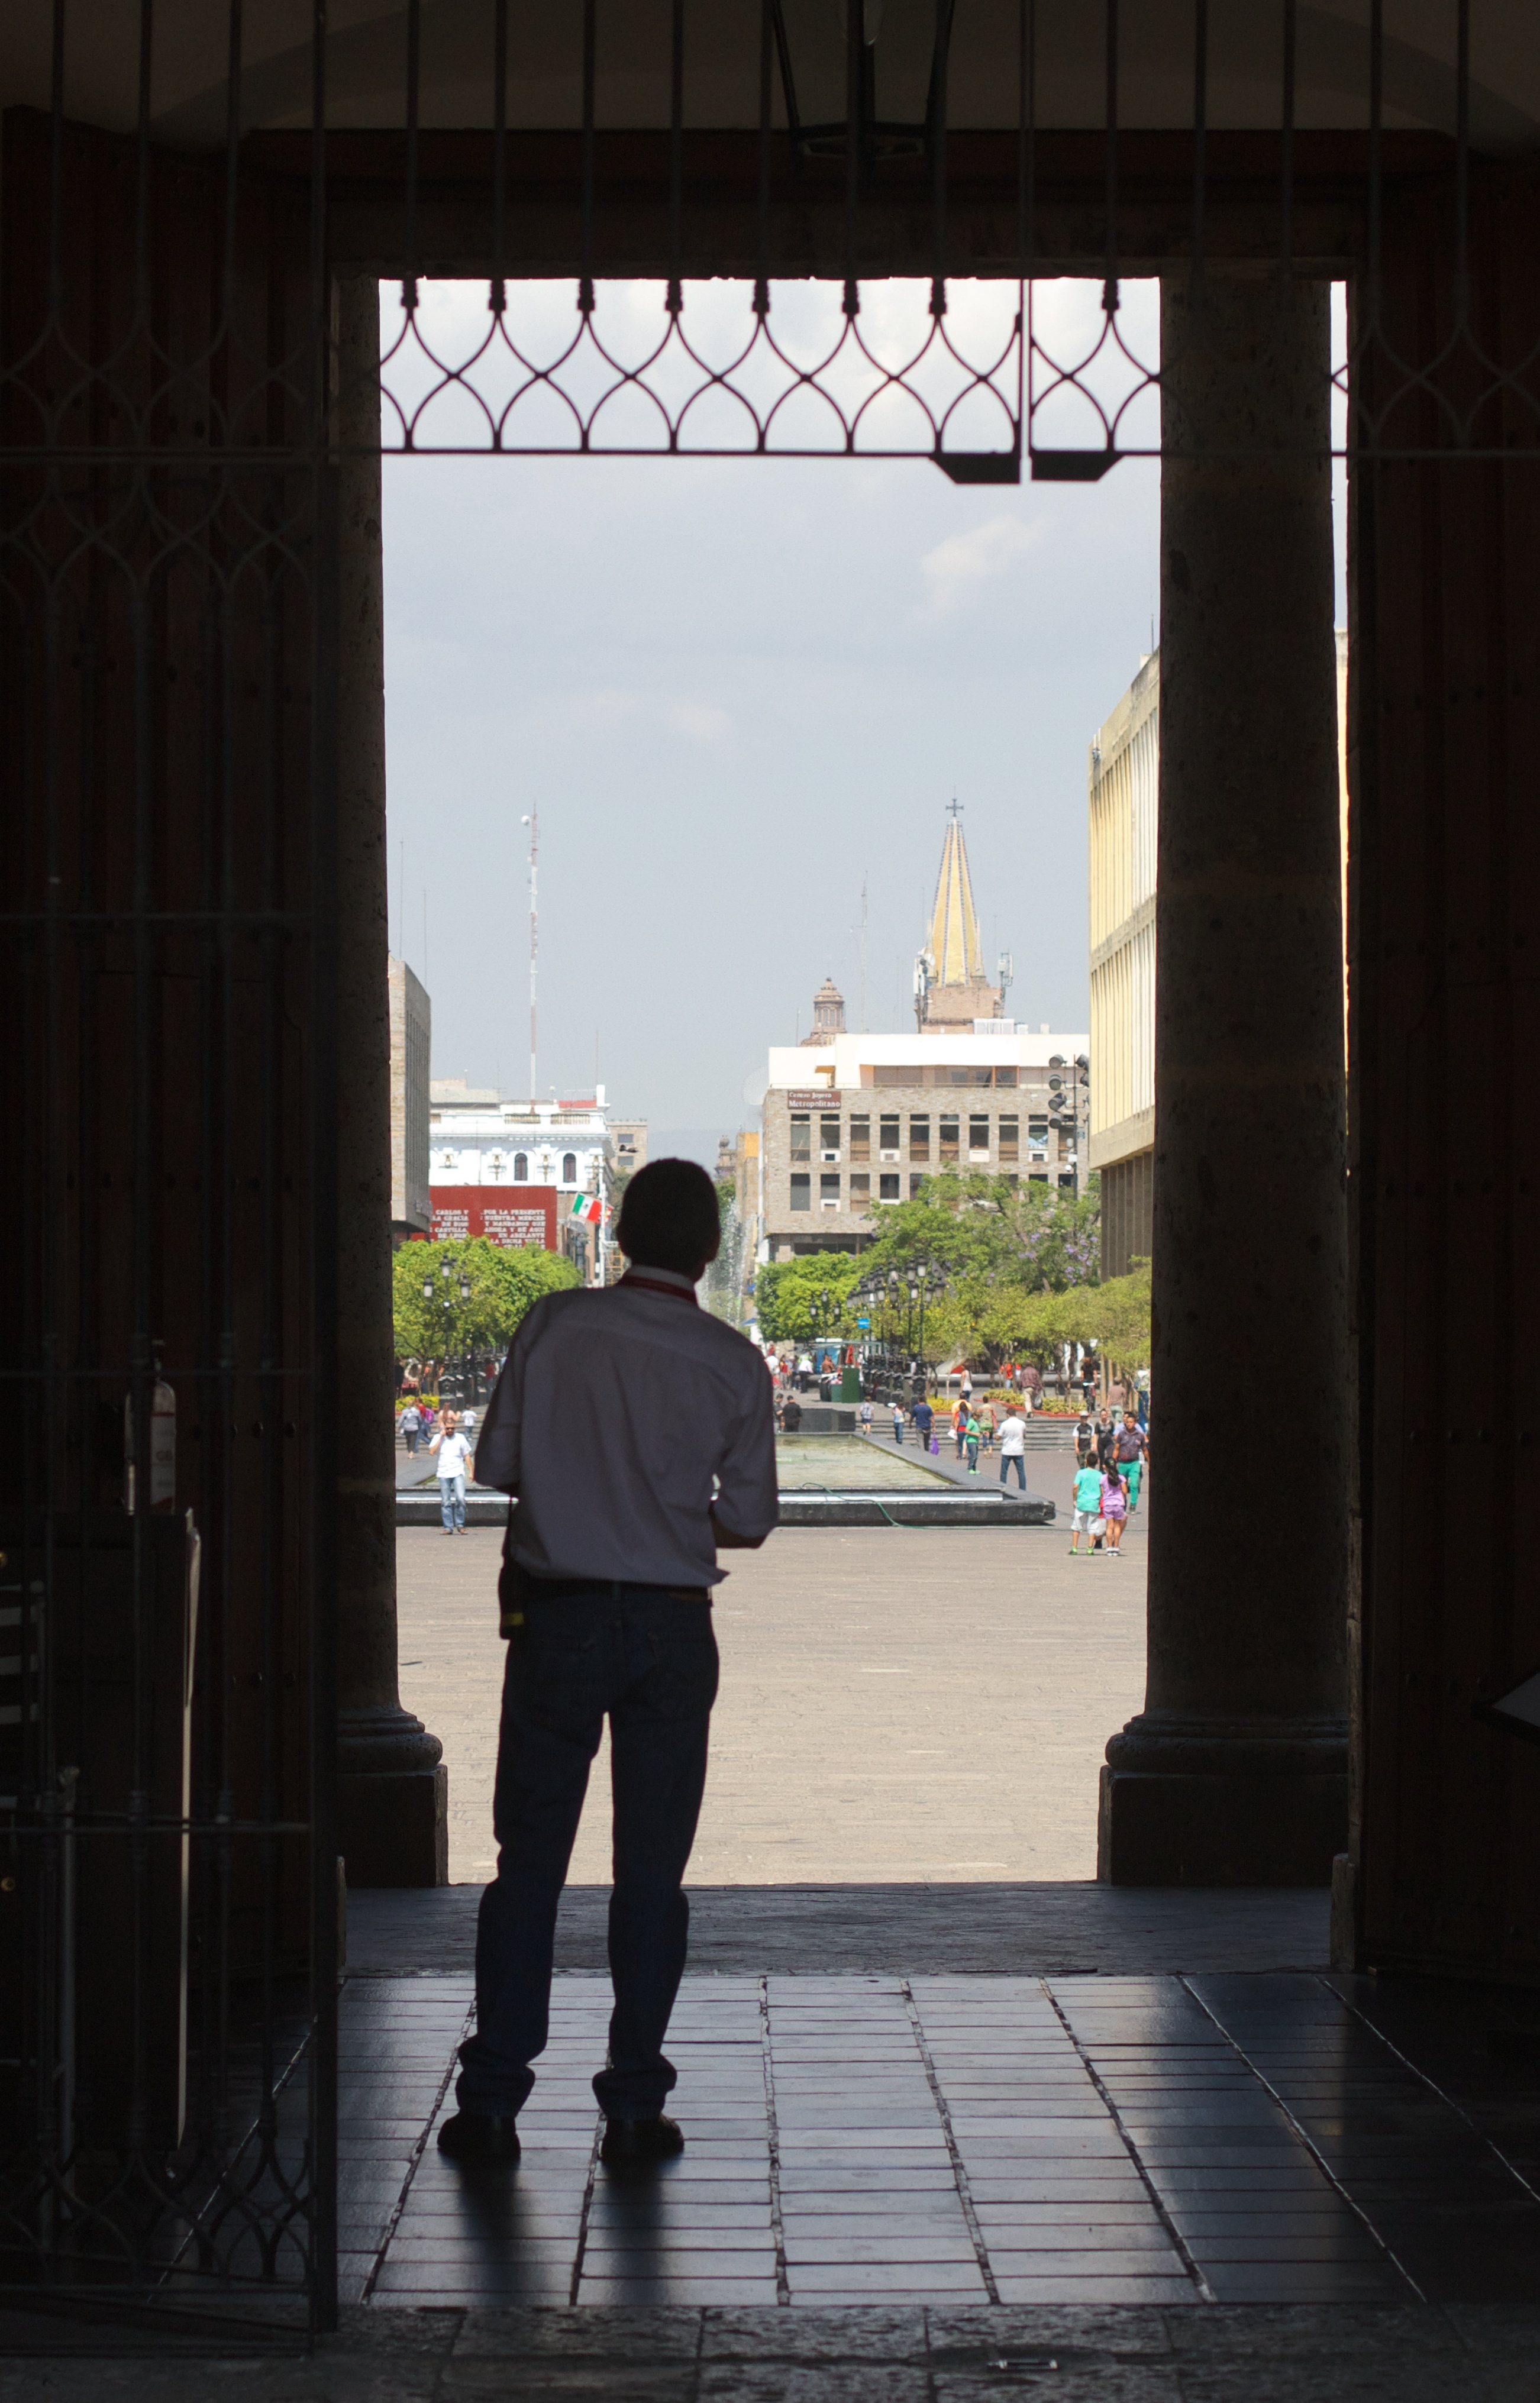
road, street, black, temple, photograph, image, shape